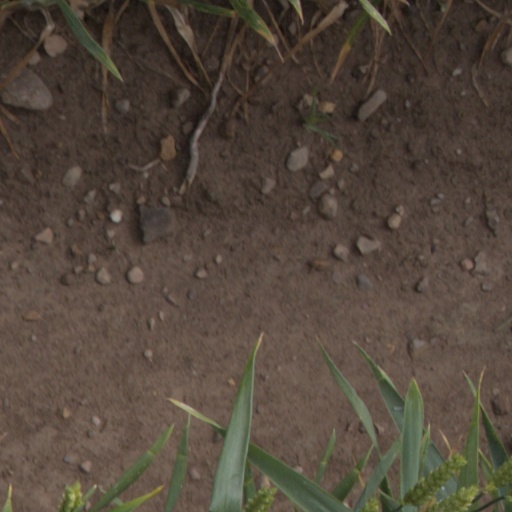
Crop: wheat